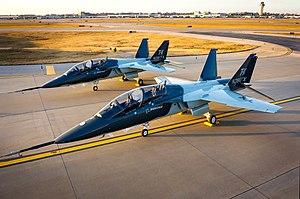
Le Boeing T-7 Red Hawk, anciennement Boeing T-X, est un avion à réaction américain construit par Boeing Defense, Space & Security en partenariat avec Saab.